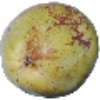
Label: pear_williams